Definition of religion

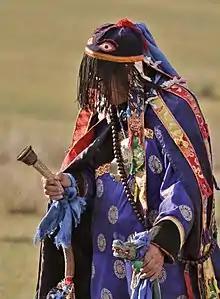
Budazhap Shiretorov (Будажап Цыреторов), the head shaman of the religious community Altan Serge (Алтан Сэргэ) in Buryatia.

Friedrich Schleiermacher in the late 18th century defined religion as "das schlechthinnige Abhängigkeitsgefühl", commonly translated as "the feeling of absolute dependence".